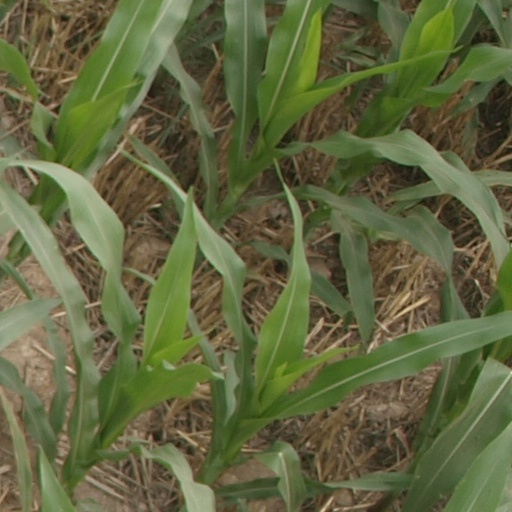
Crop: maize; corn